Alex Craig (footballer)

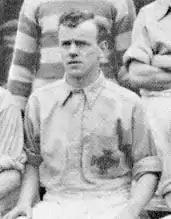
Craig with Ireland in 1914

Alexander Breckenridge Craig (born 2 April 1886 – 16 February 1951) was a footballer who played for Rangers, Greenock Morton and Ireland as a left back.